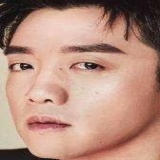
diễn viên Trịnh Khải